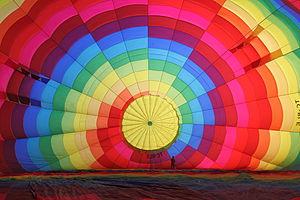
Vue intérieure d'une montgolfière en train d'être gonflée, avant un vol au dessus de la Cappadoce, en Turquie